Anne-Adrien-Pierre de Montmorency-Laval

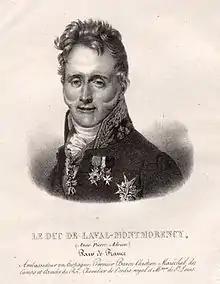
Litography, 1835

Anne-Adrien-Pierre de Montmorency, 1st Duke of San Fernando Luis, 3rd Duke of Laval-Montmorency, GE (29 October 1768, in Paris – 16 June 1837, in Paris), was a peer of France and of Spain.